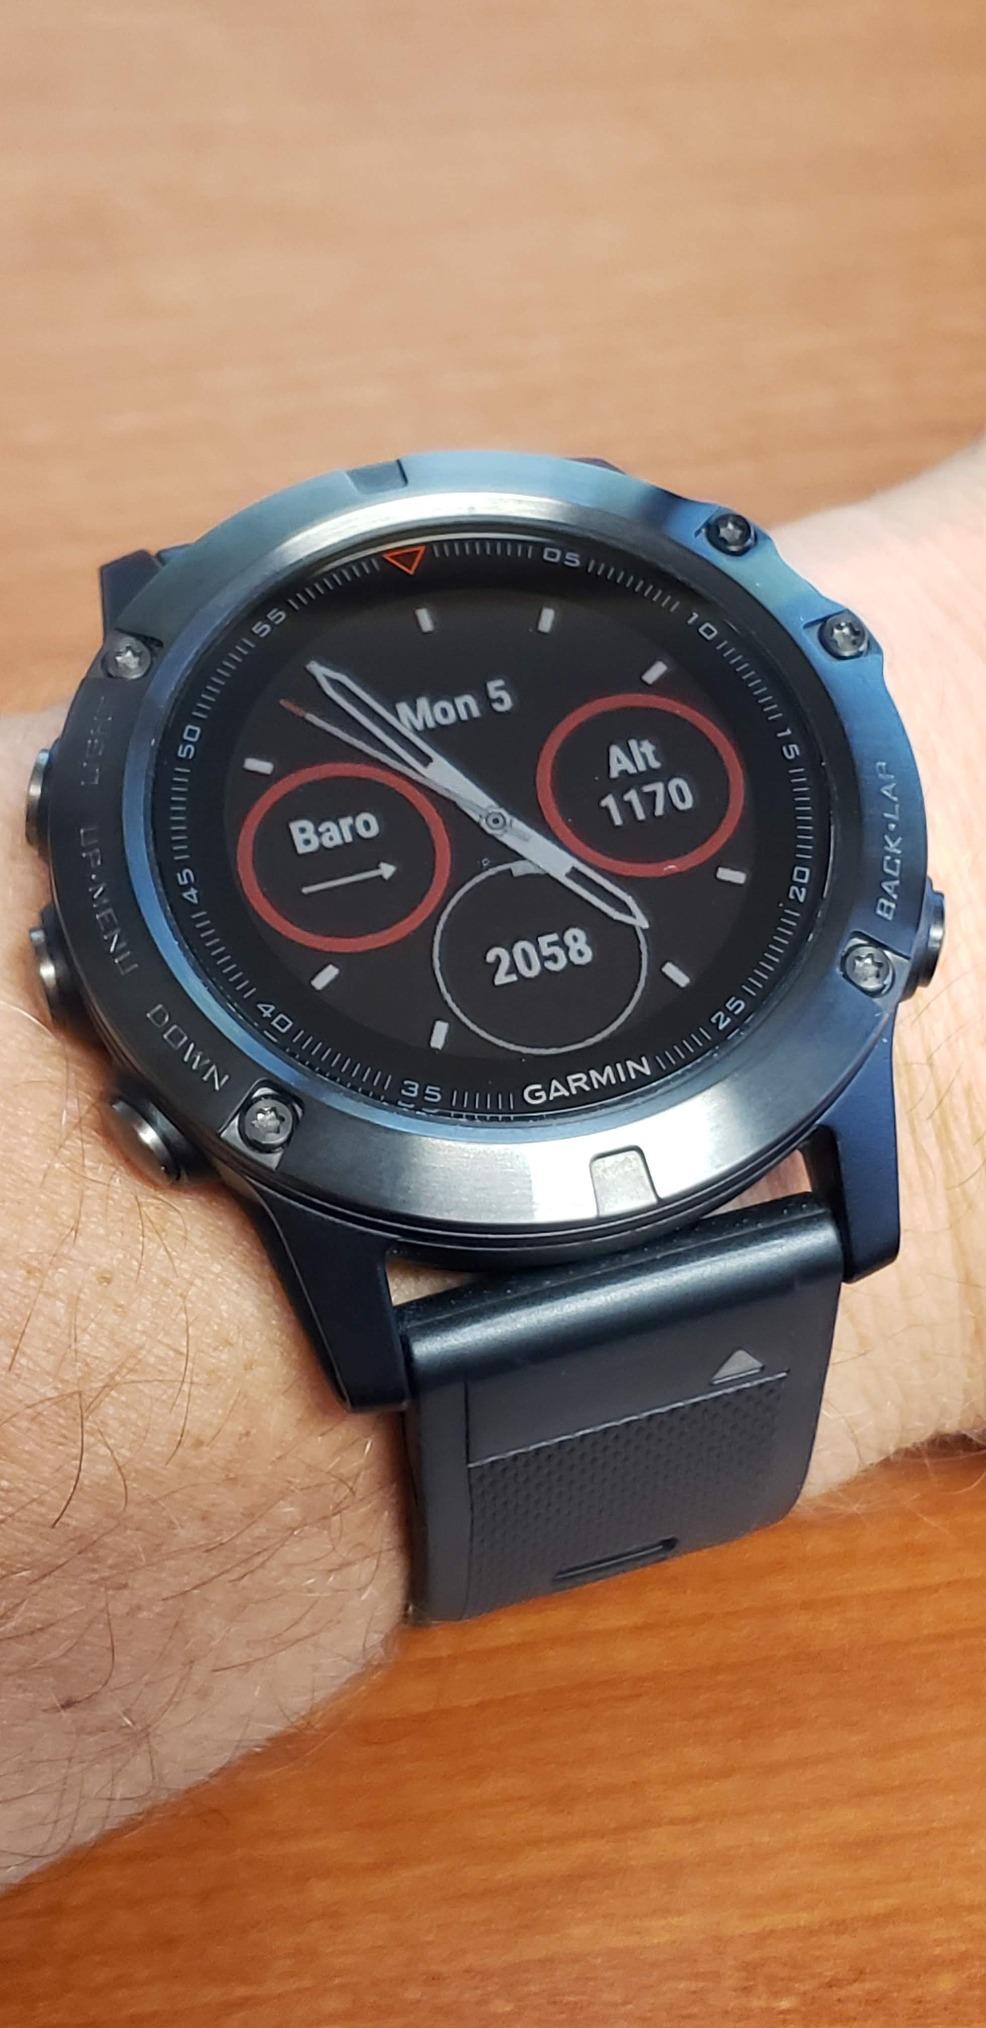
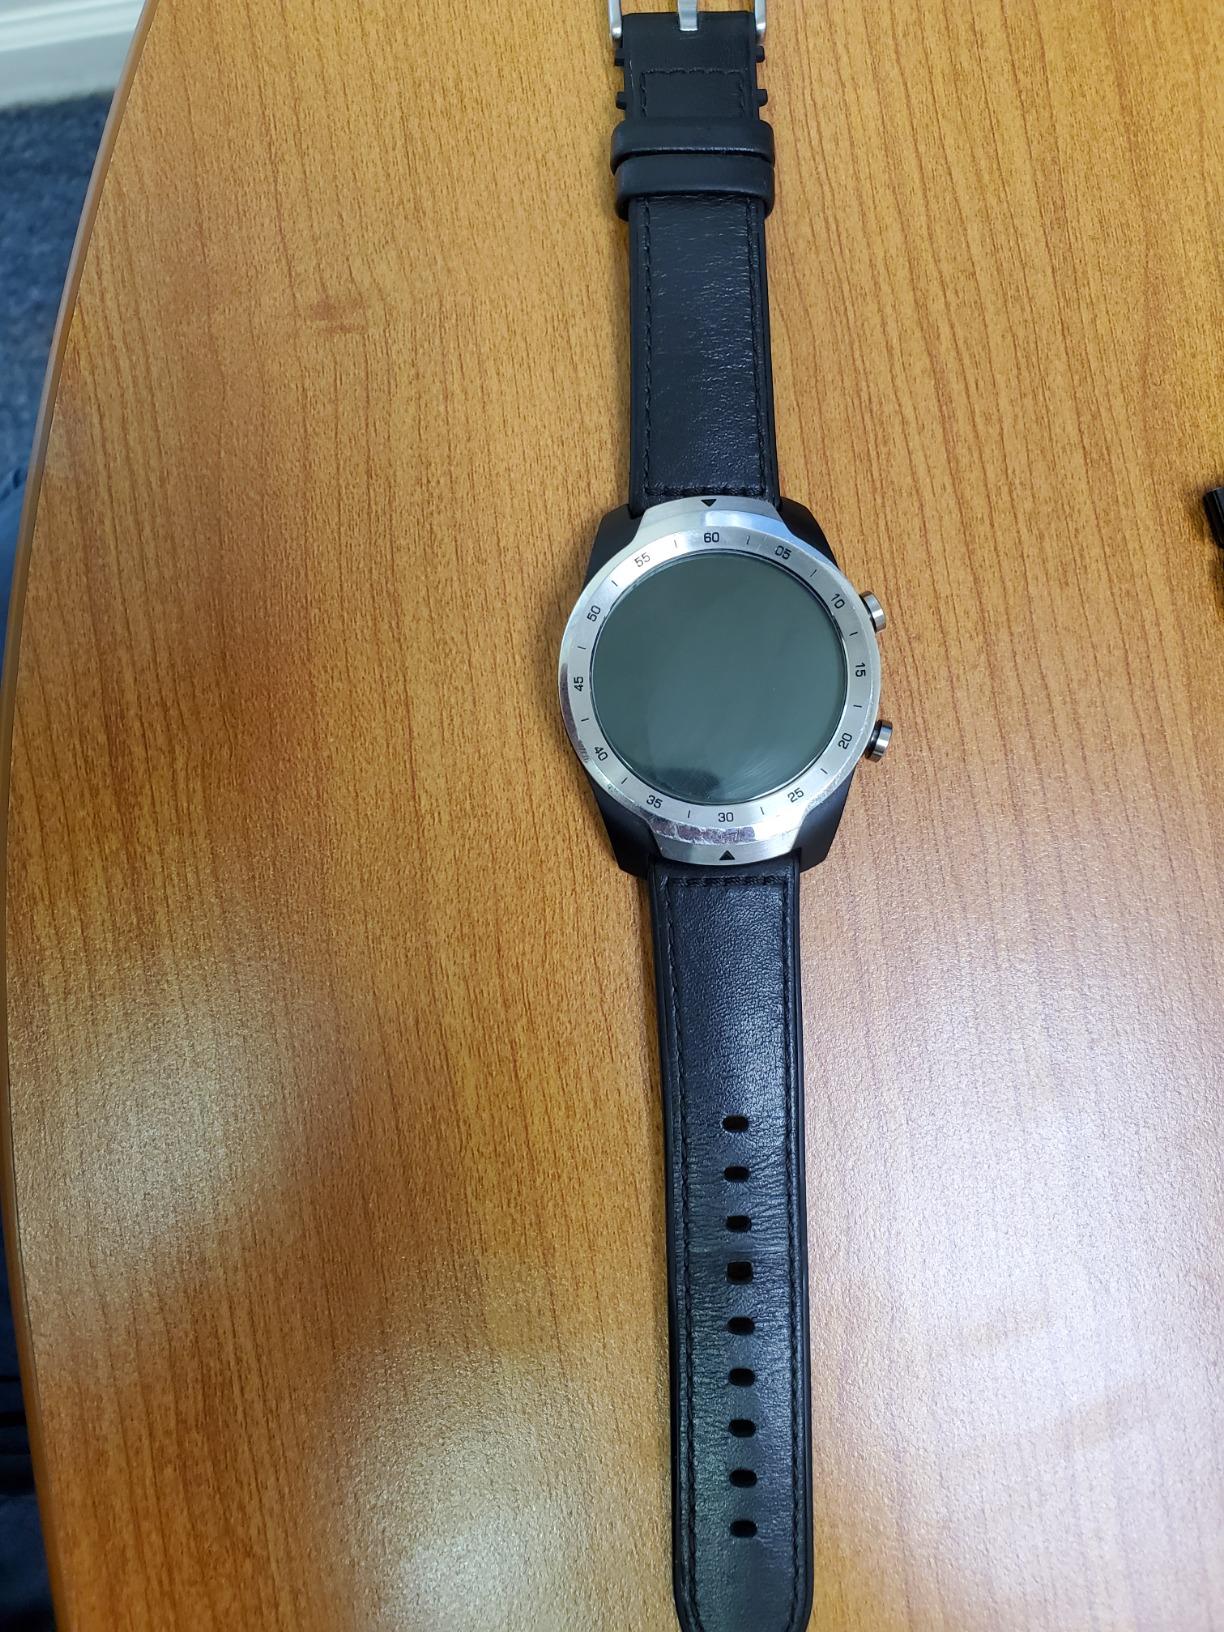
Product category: smartwatch
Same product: no